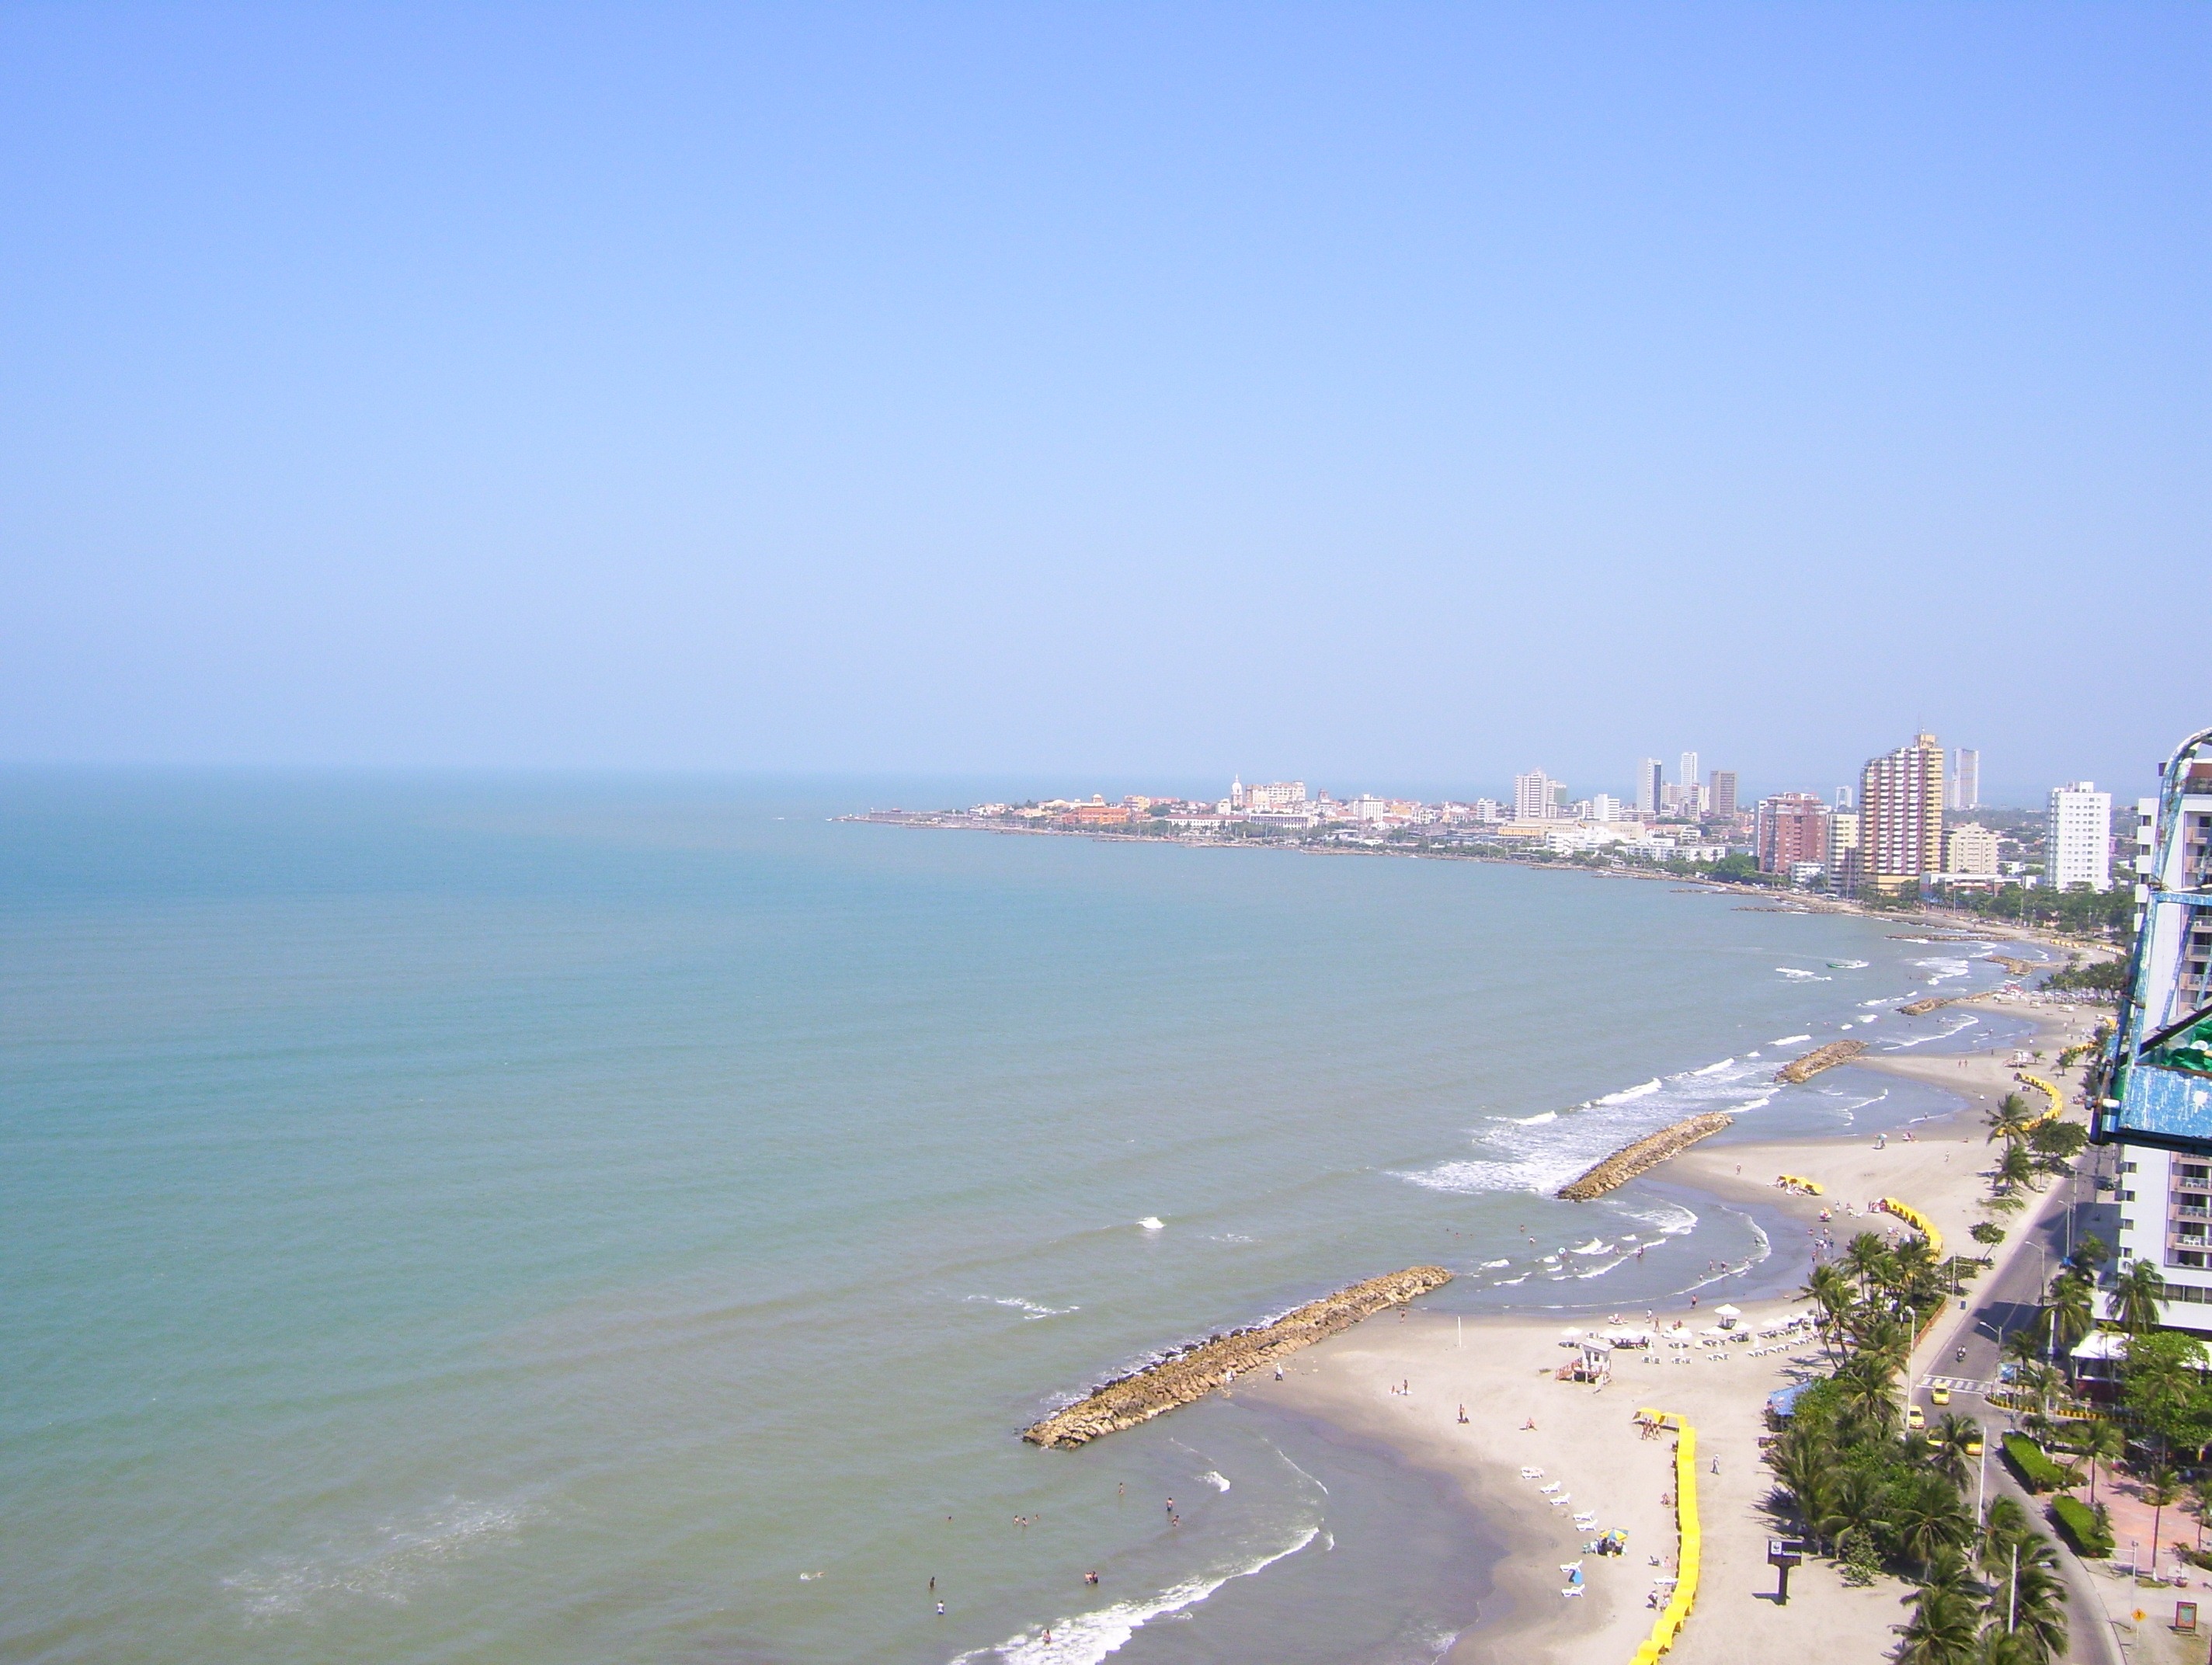
beach, sea, coast, ocean, horizon, shore, vacation, bay, body of water, caribbean, cape, colombia, cartagena